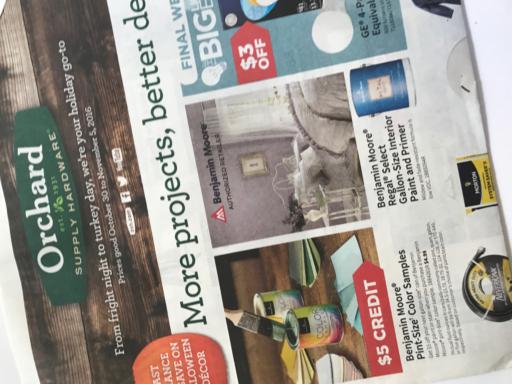
Waste category: paper